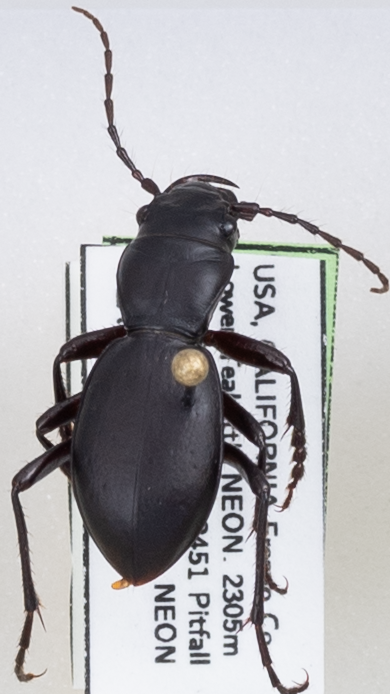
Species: Omus californicus
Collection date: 2021-07-06
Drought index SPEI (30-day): -1.514
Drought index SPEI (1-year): -2.09
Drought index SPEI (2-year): -2.09